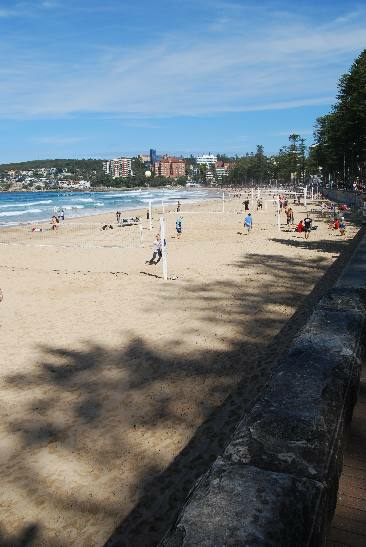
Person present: No